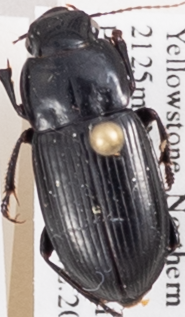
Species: Harpalus laticeps
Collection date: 2018-06-28
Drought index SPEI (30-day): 0.814
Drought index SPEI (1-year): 2.09
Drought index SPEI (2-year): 1.106